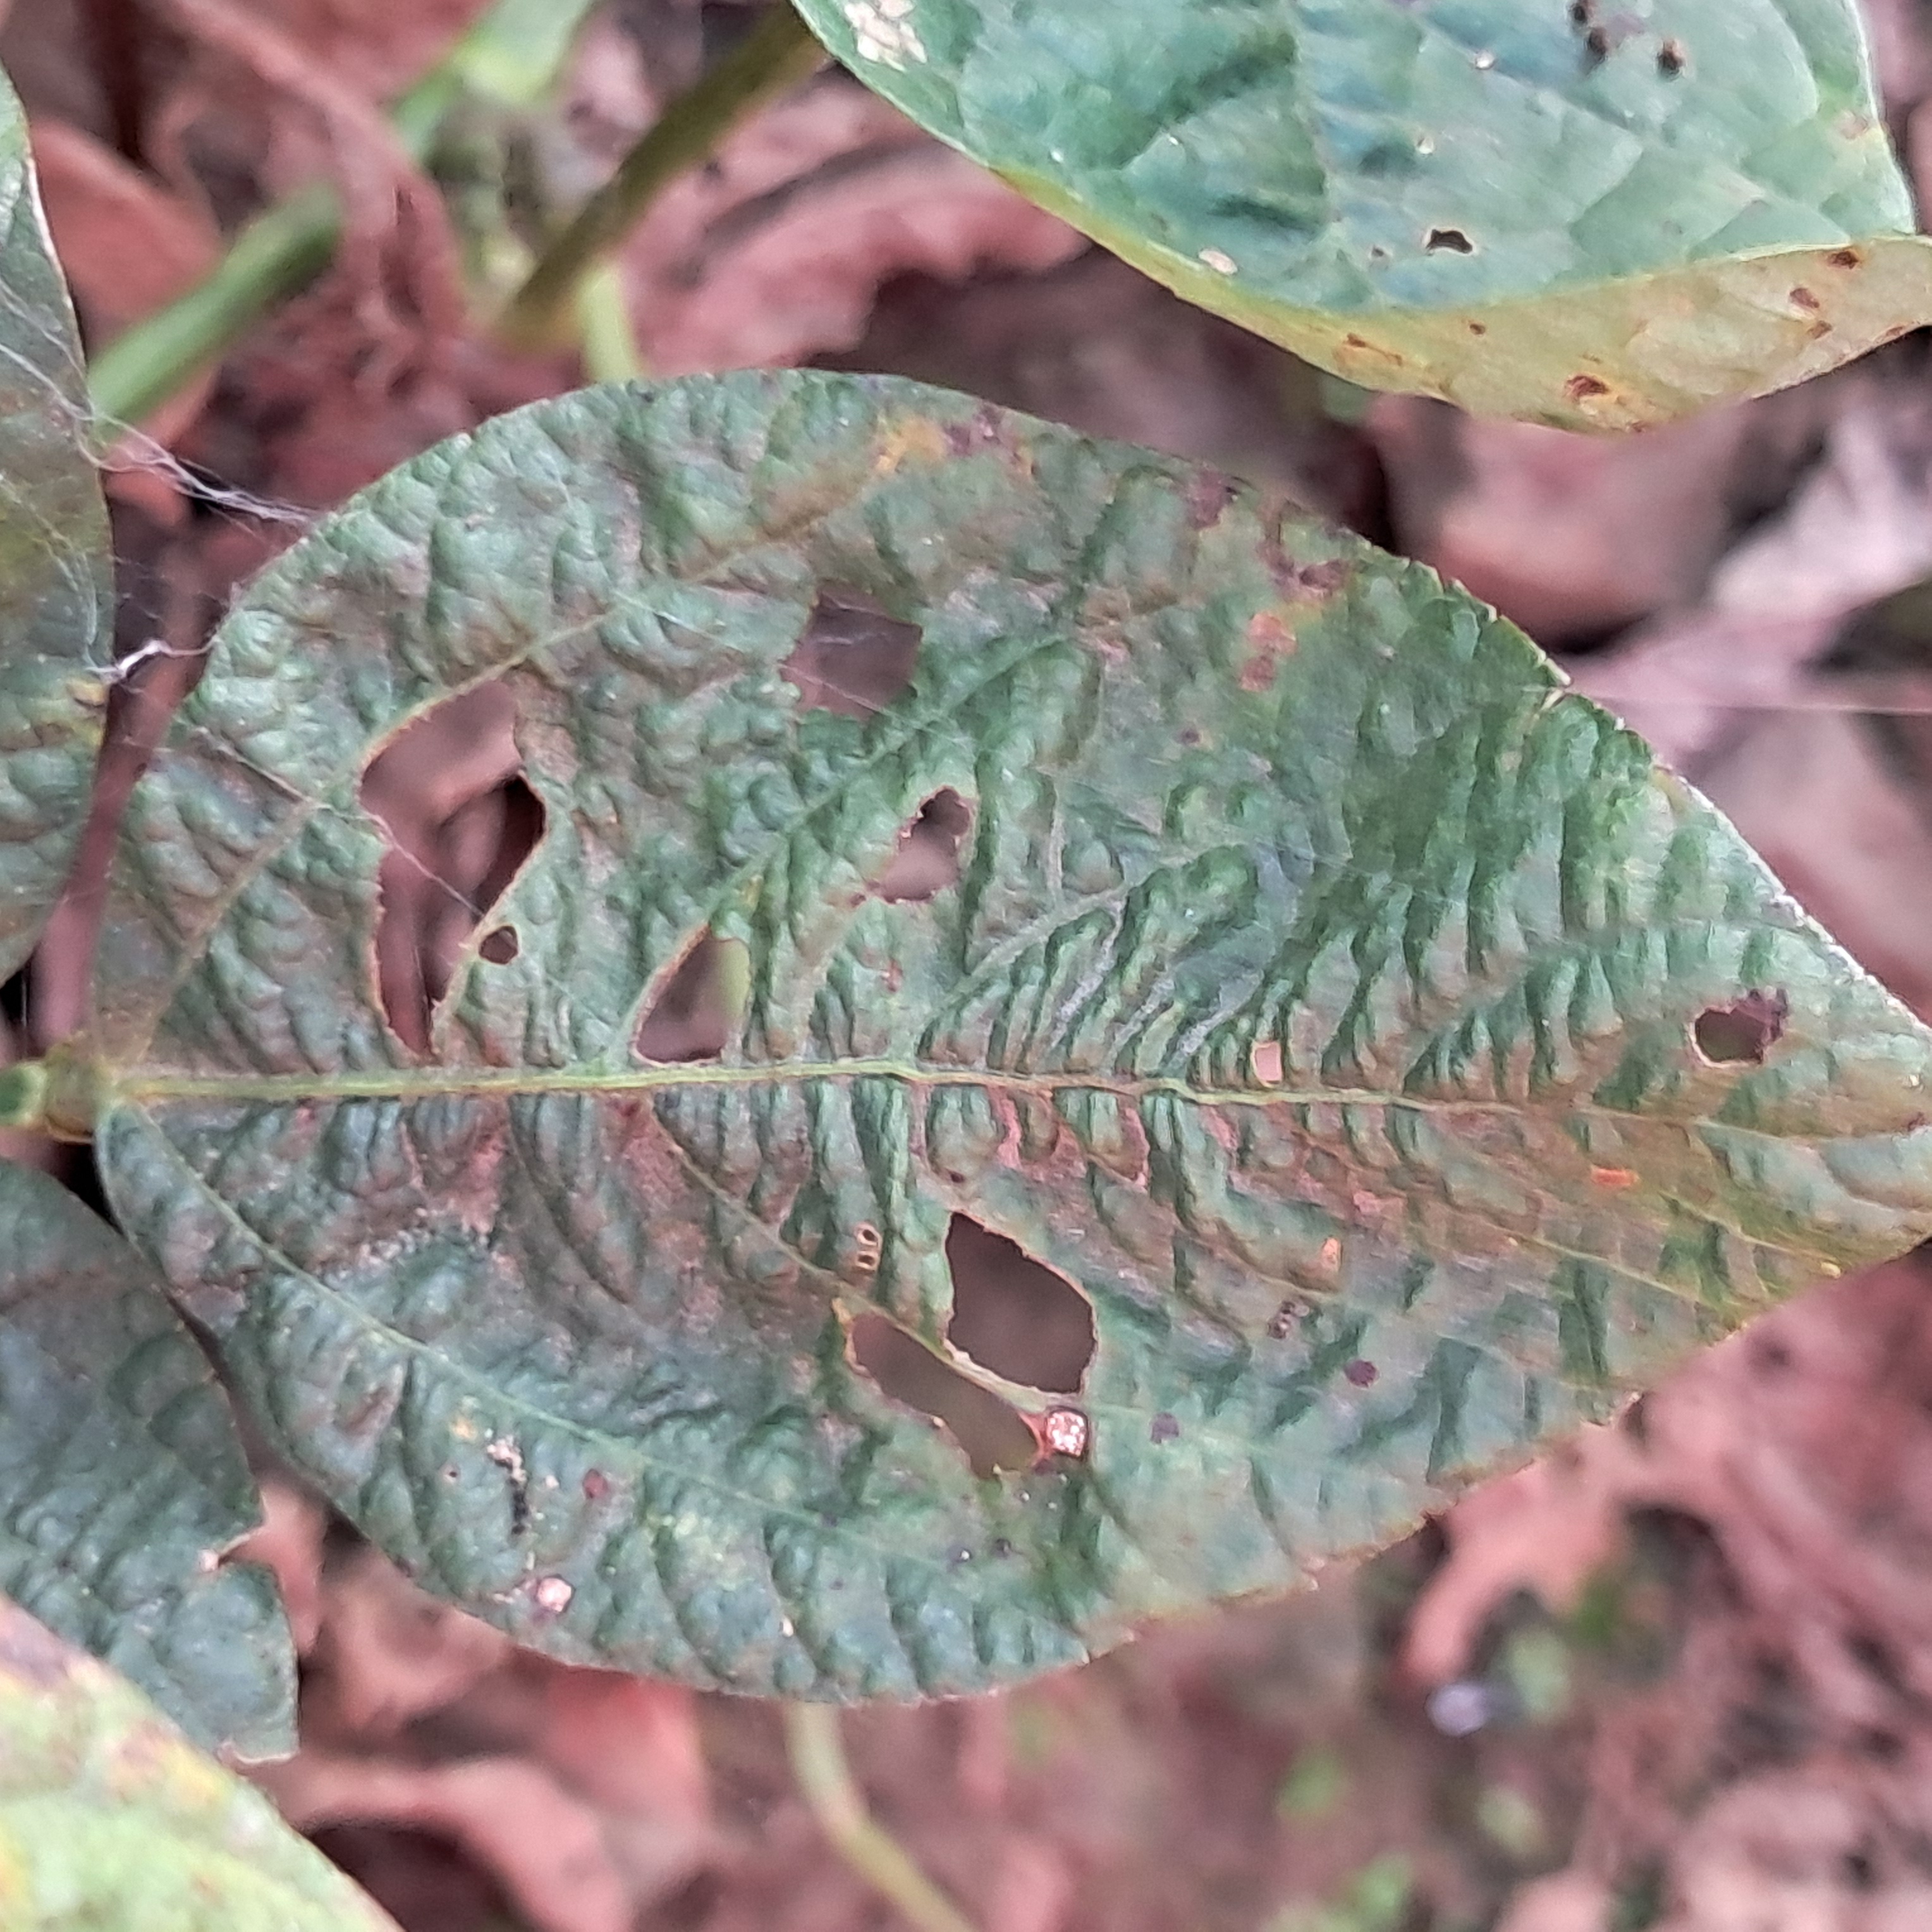
Label: Caterpillar_Semilooper_Pest